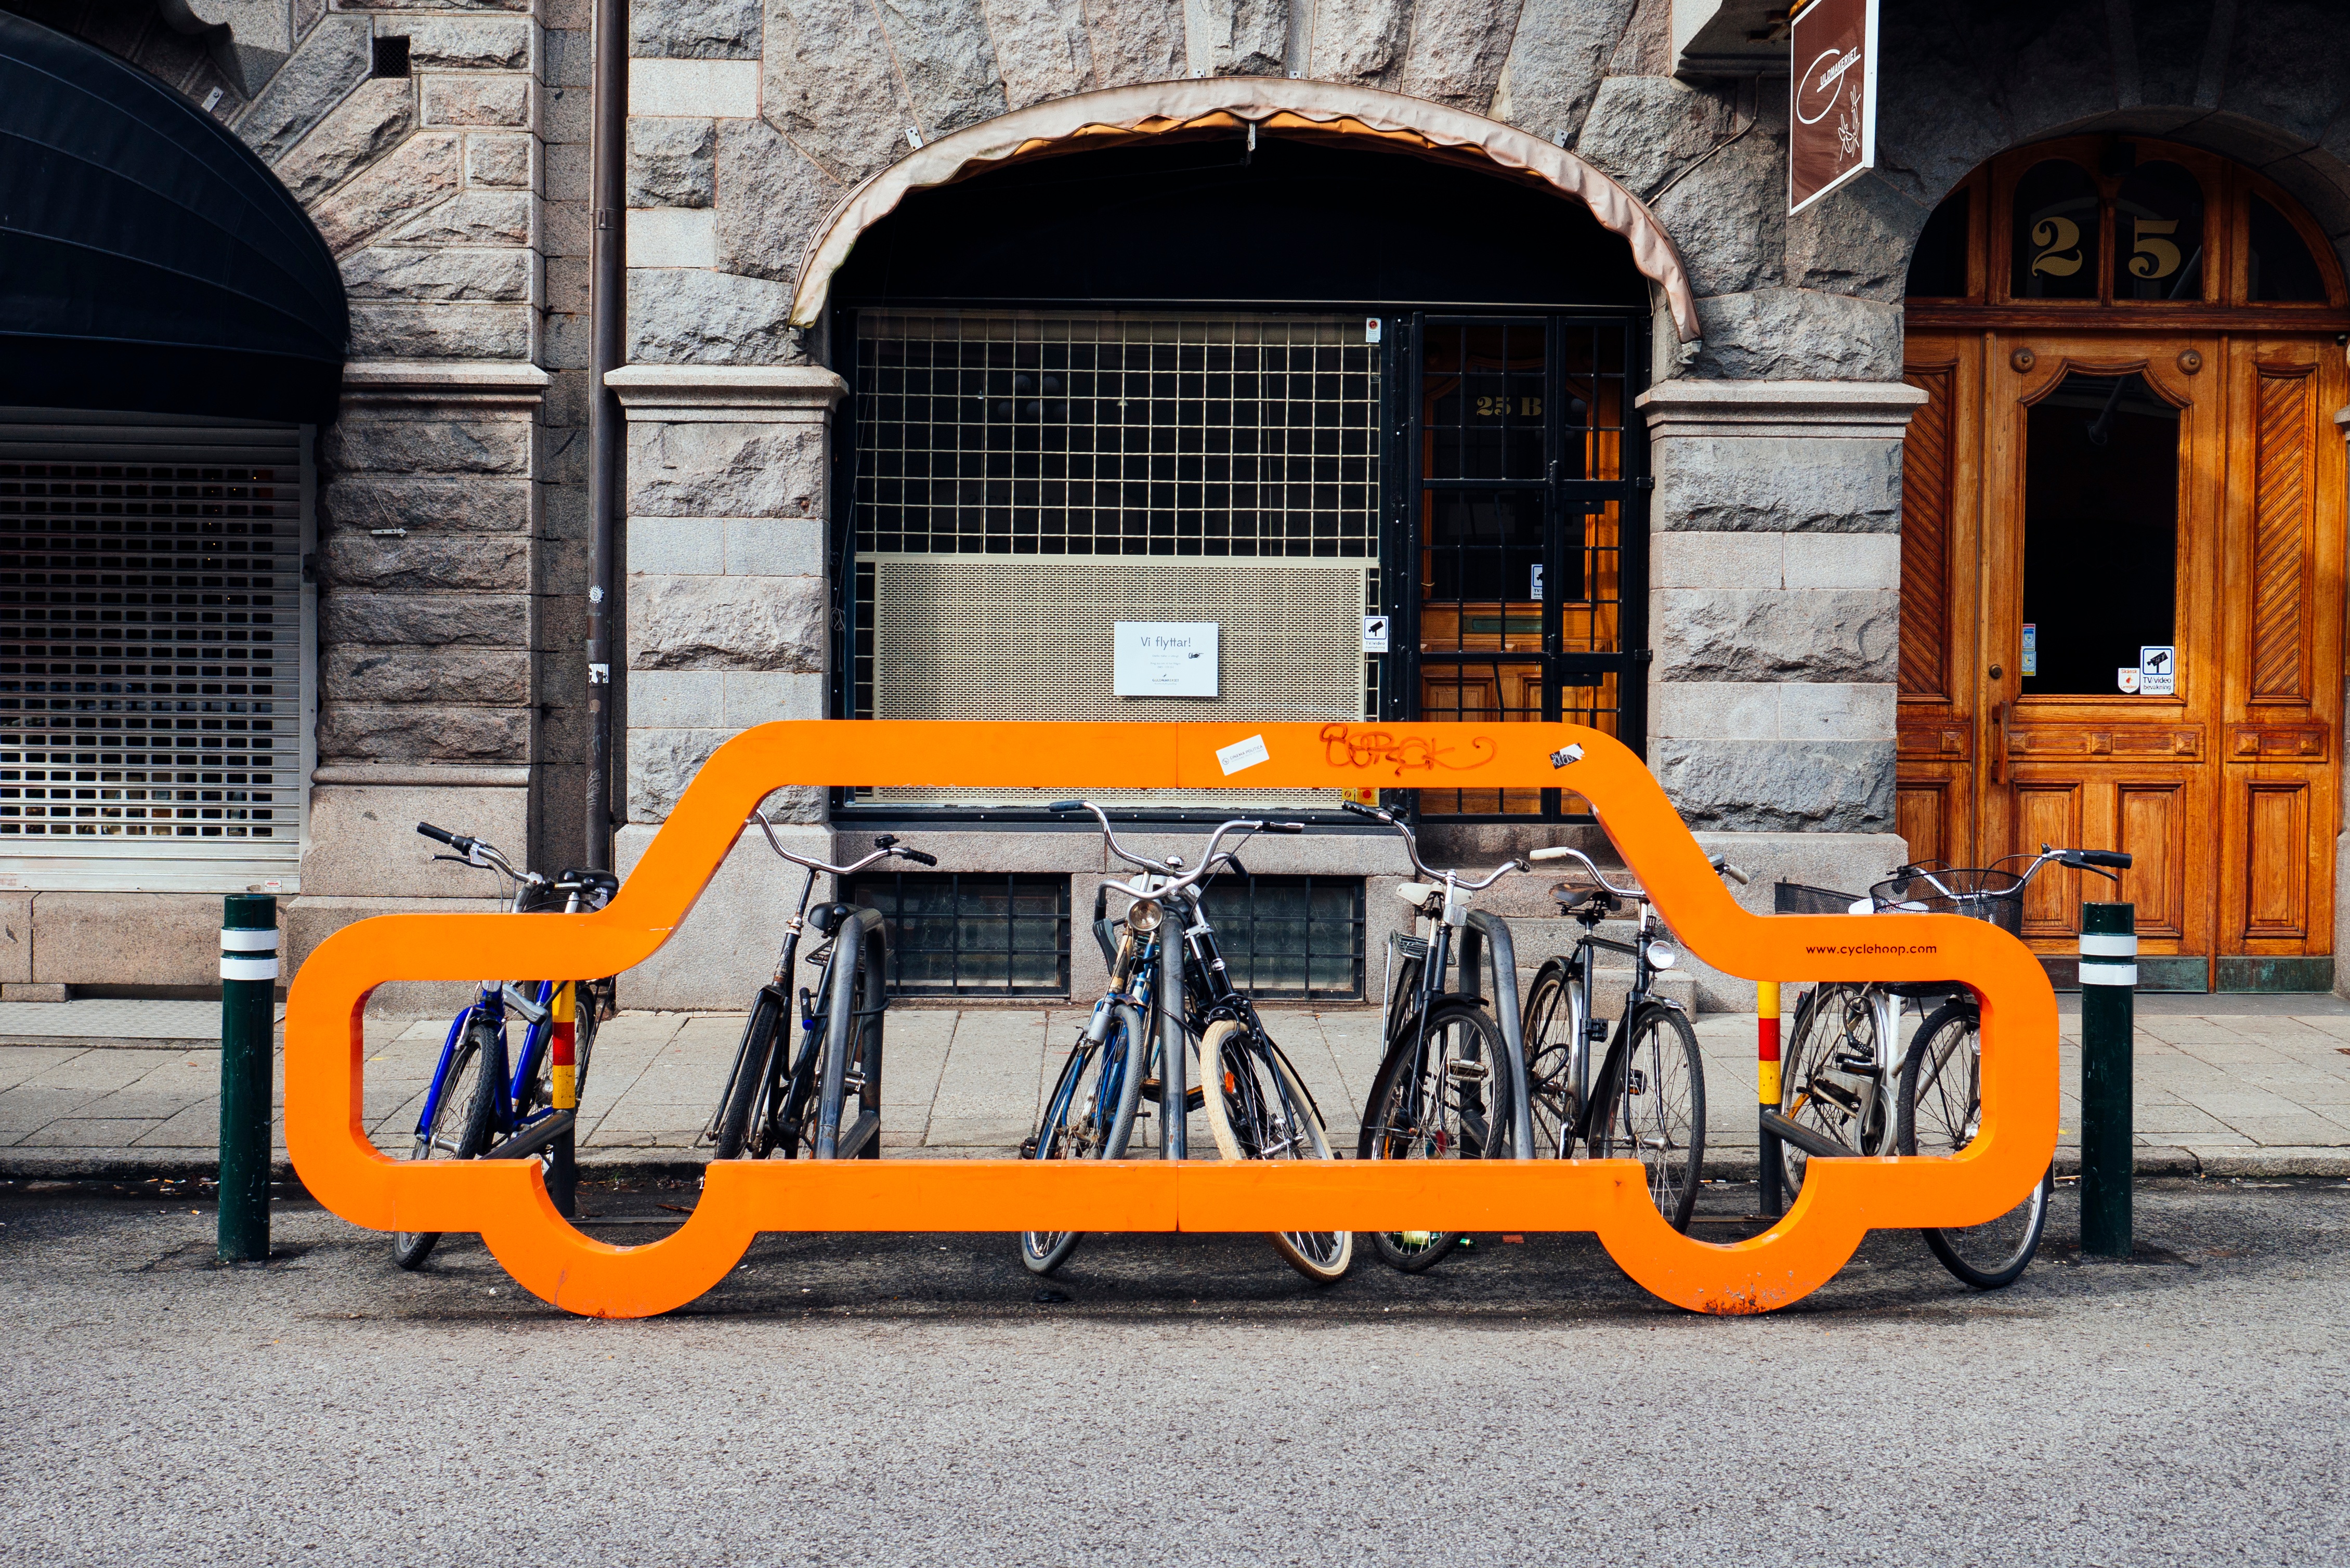
road, bicycle, bike, parking, asphalt, transport, vehicle, curb, construction equipment, forklift truck